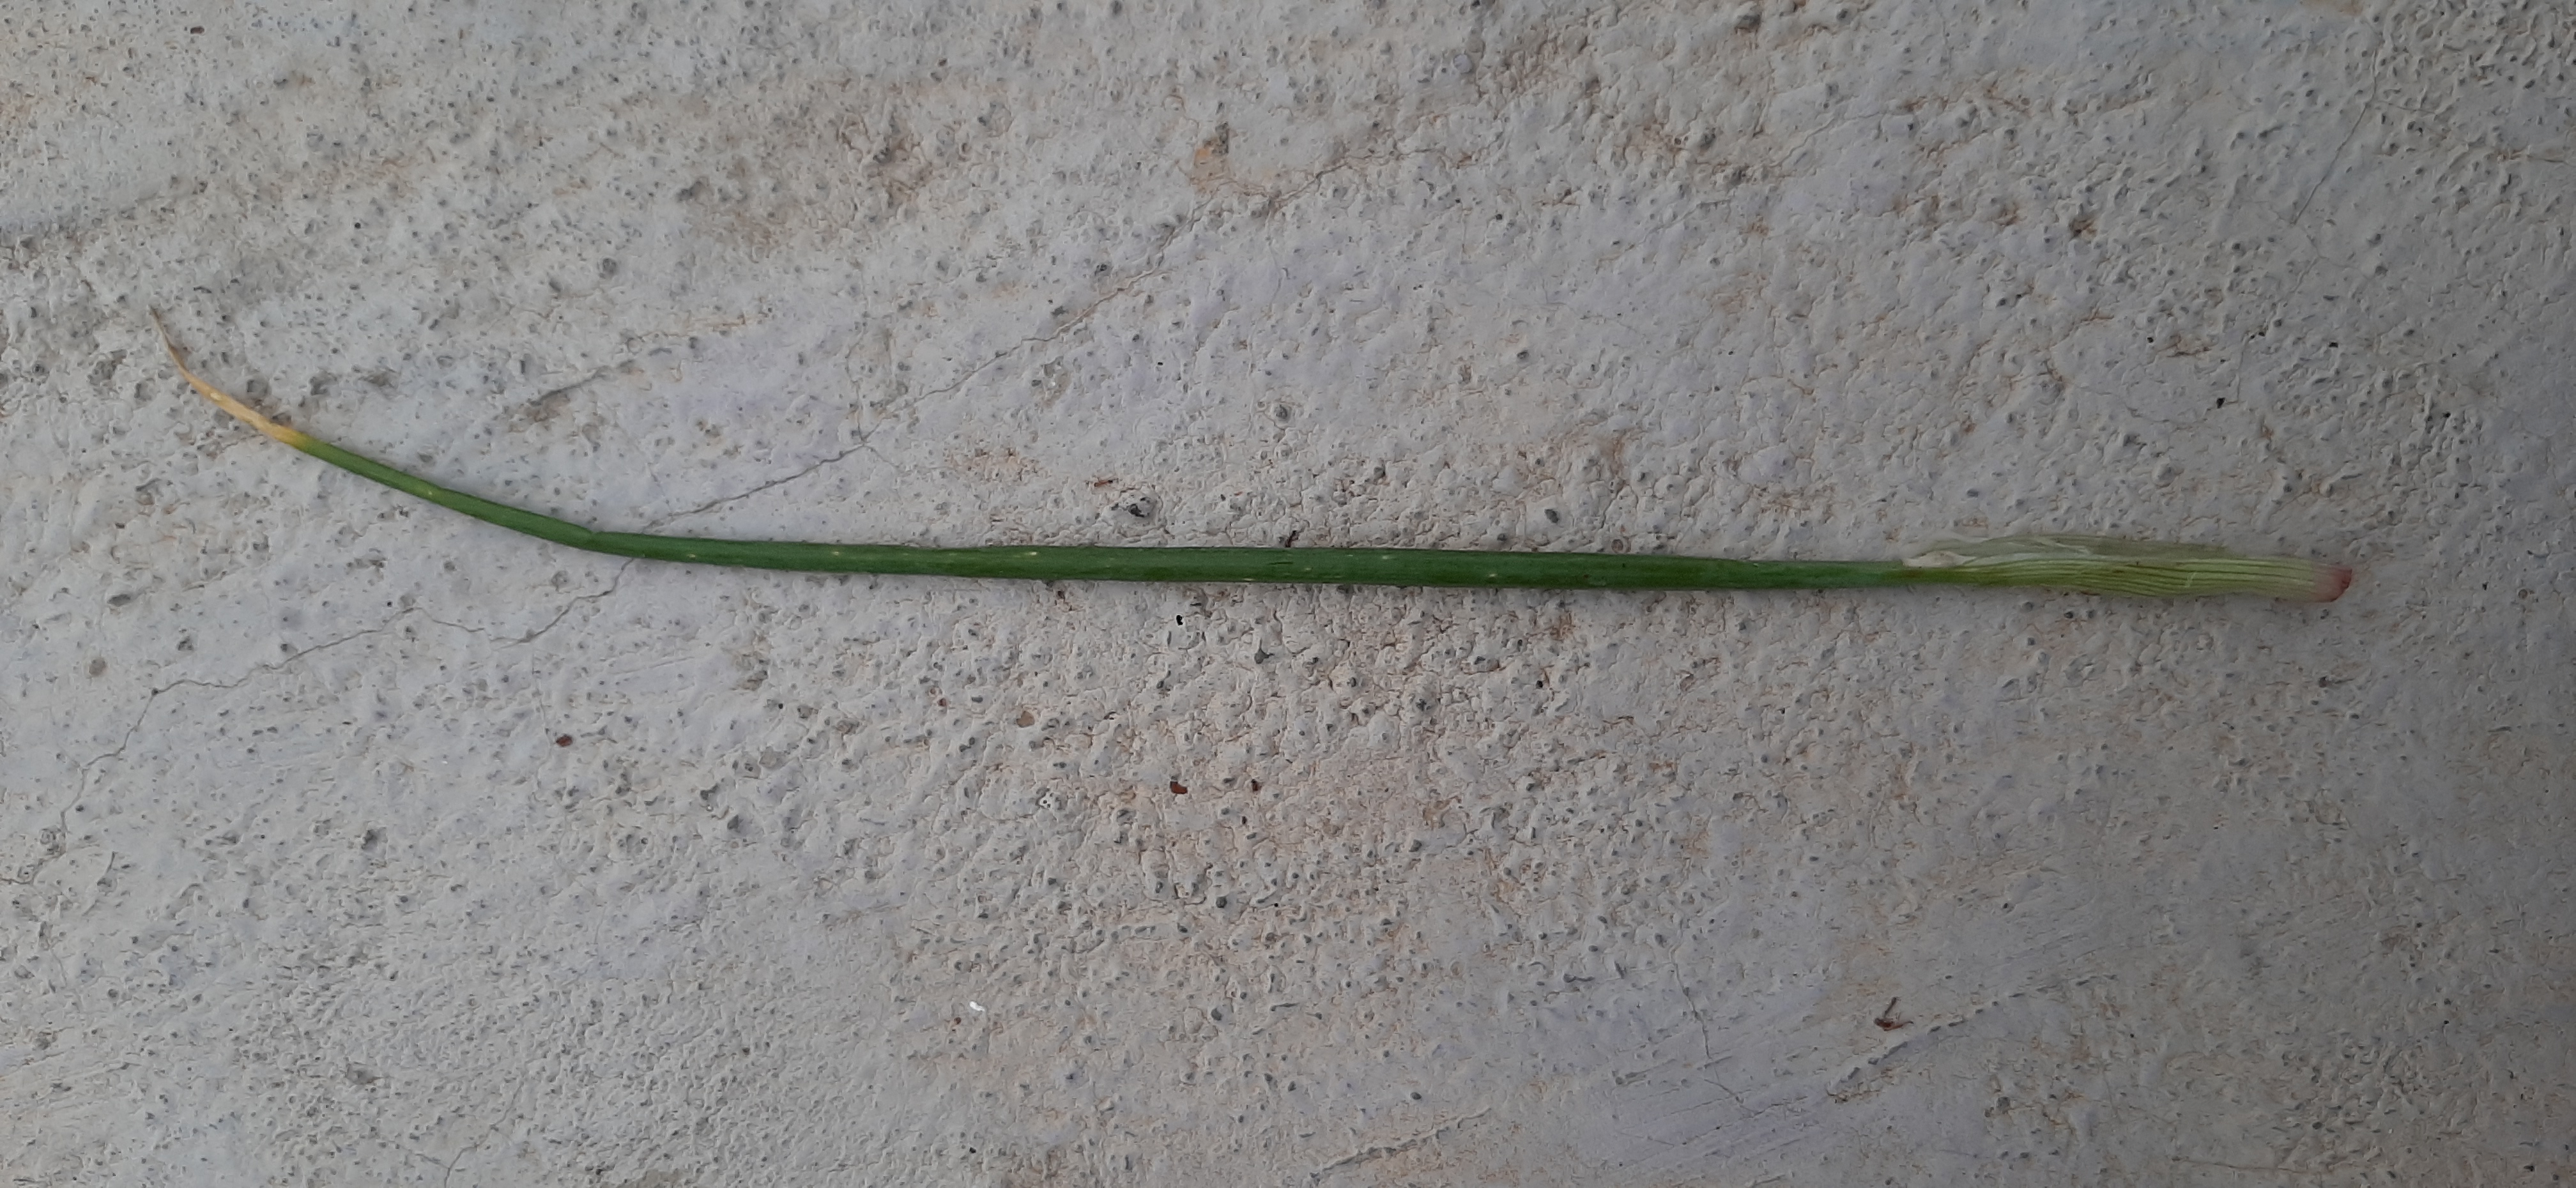
Plant: Onion